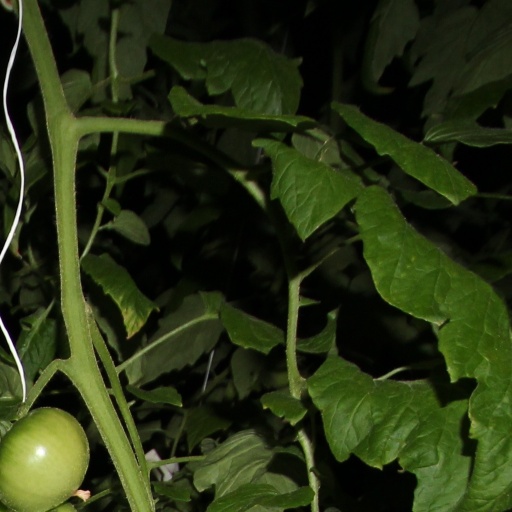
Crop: tomato